Chrysler Pacifica (minivan)

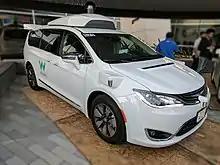
Waymo Pacifica driverless minivan

On November 7, 2017, Waymo announced that it had begun testing driverless cars without a safety driver at the driver position using the Pacifica plug-in.